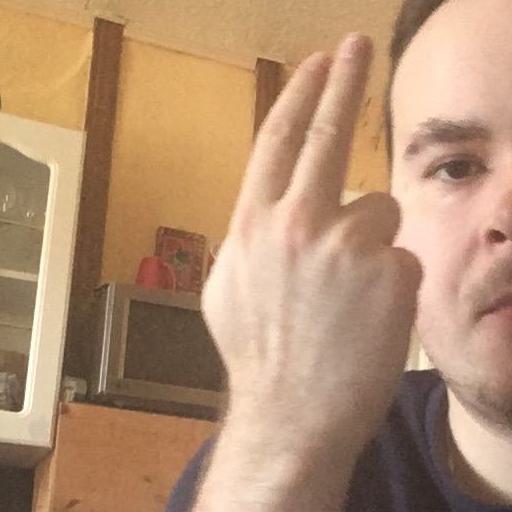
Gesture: two_up_inverted